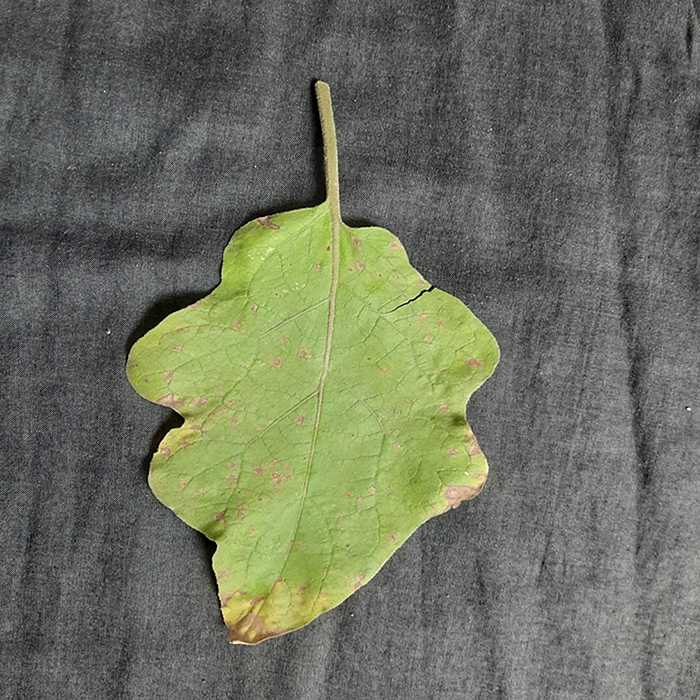
Plant: Eggplant
Label: Eggplant Cercopora leaf spot